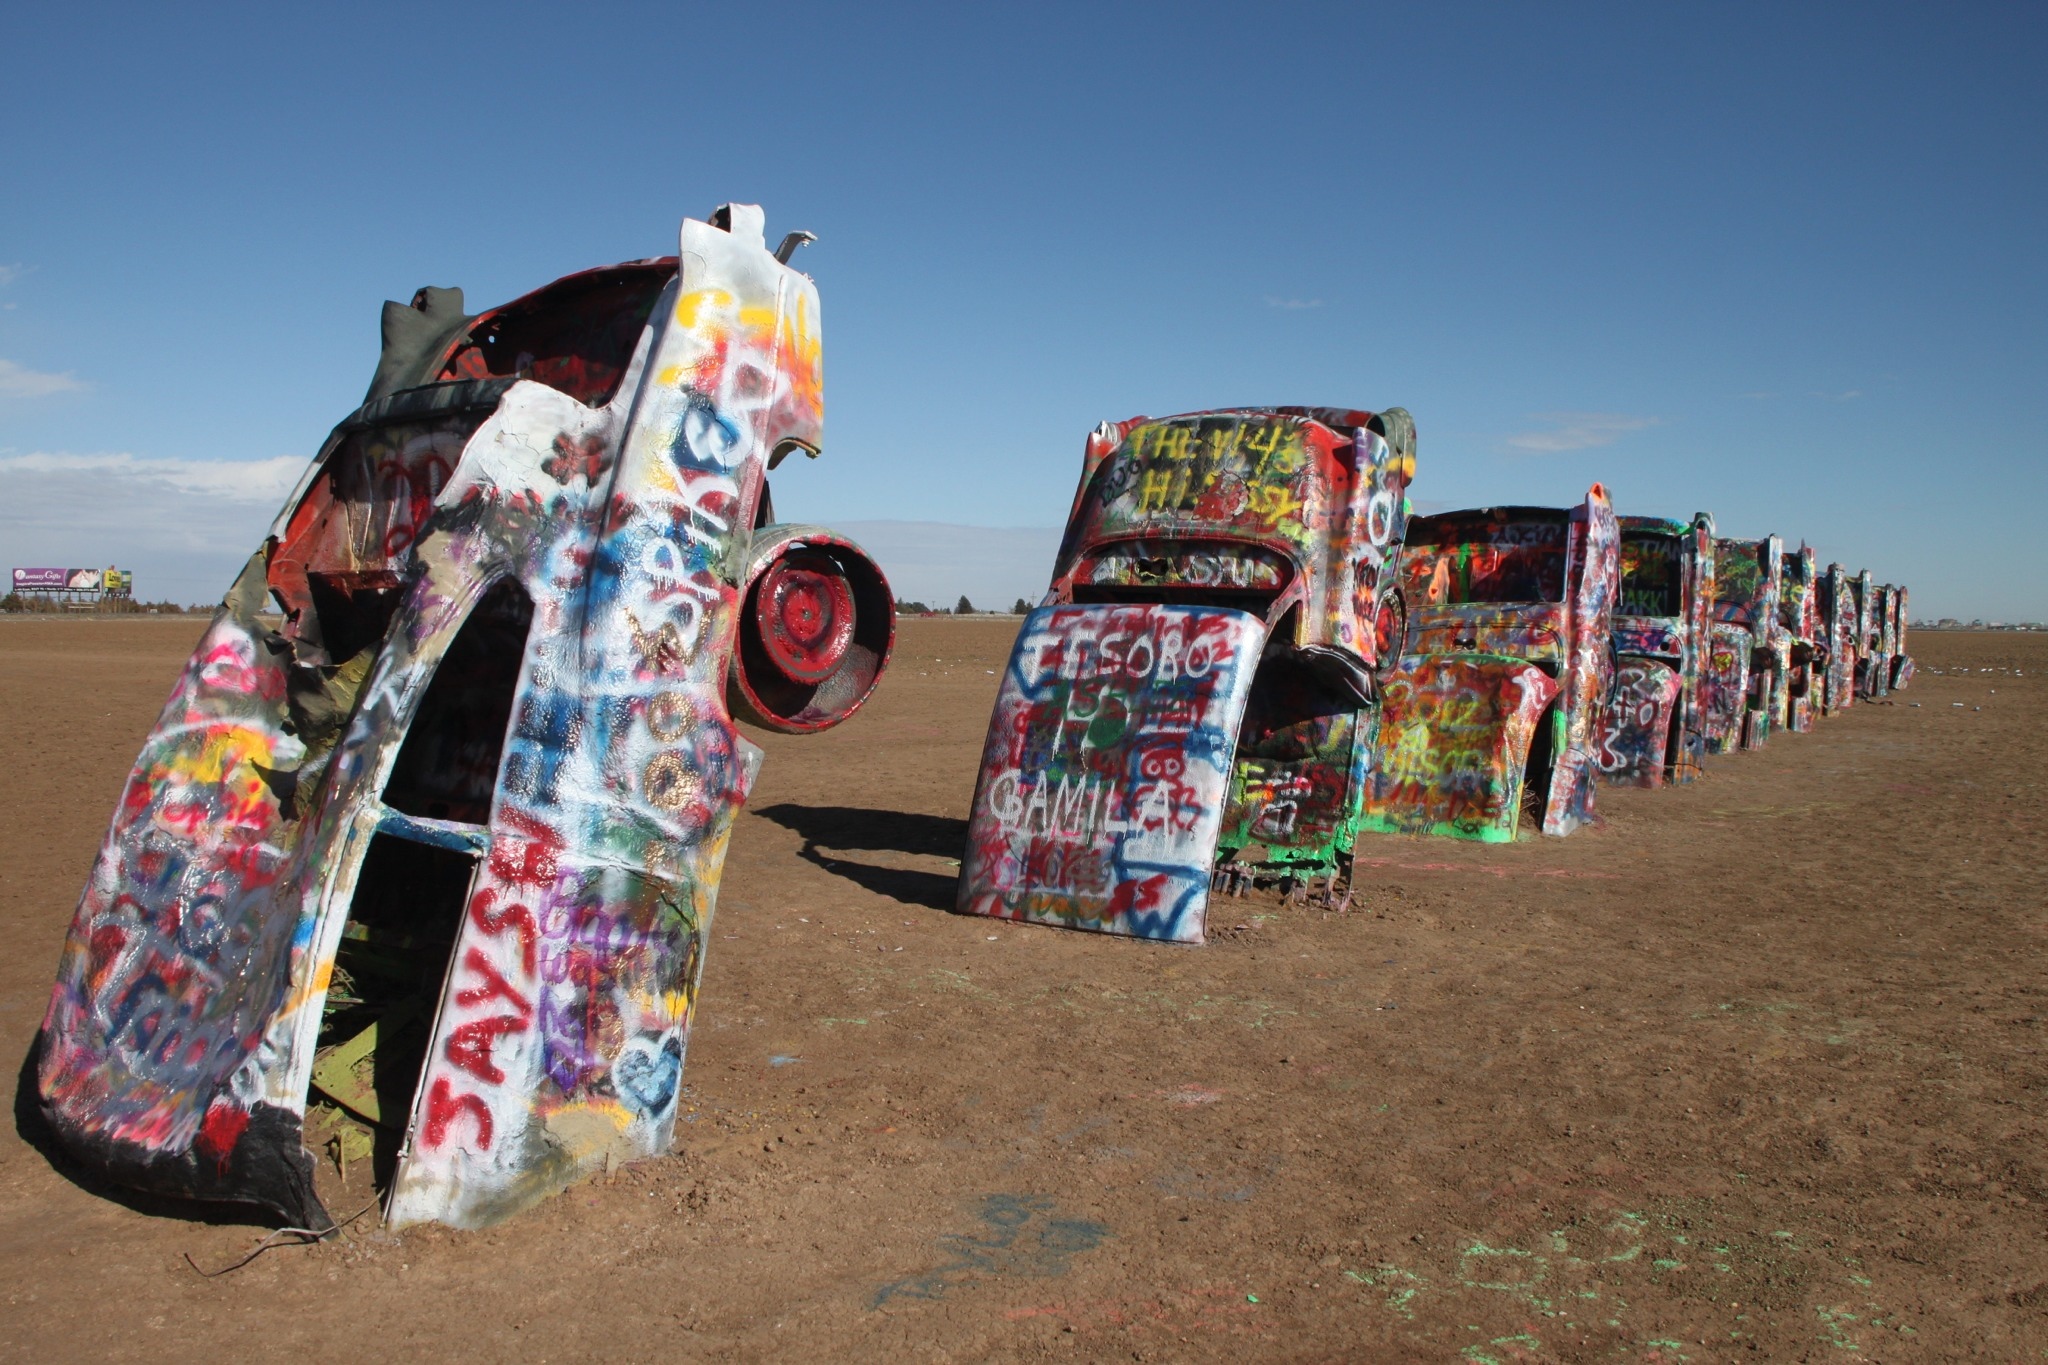
art, sports, unplugd